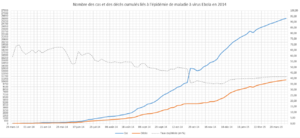
nombre des morts et cas cumulés et de l'Ebola épidémie 2014
L'épidémie de maladie à virus Ebola en Afrique de l'Ouest débute au sud-est de la Guinée en décembre 2013, avant de s'étendre au Liberia et à la Sierra Leone. Le Nigeria, le Mali, les États-Unis, le Sénégal, l'Espagne, le Royaume-Uni et l'Italie sont aussi touchés par l'épidémie, mais dans une bien moindre mesure. C'est alors la première fois que ce virus, sans traitement connu, entraîne une contamination hors d'Afrique centrale puis hors du continent africain.